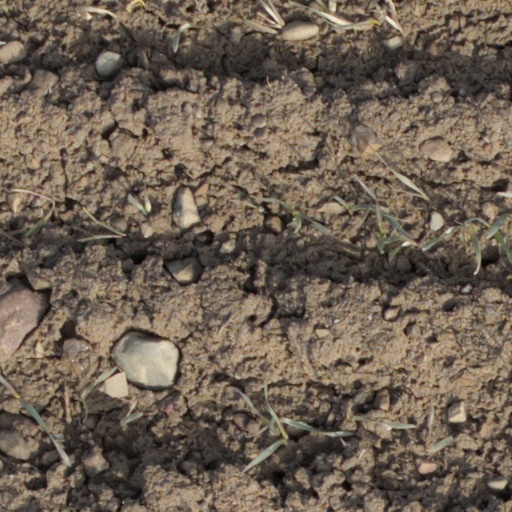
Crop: wheat